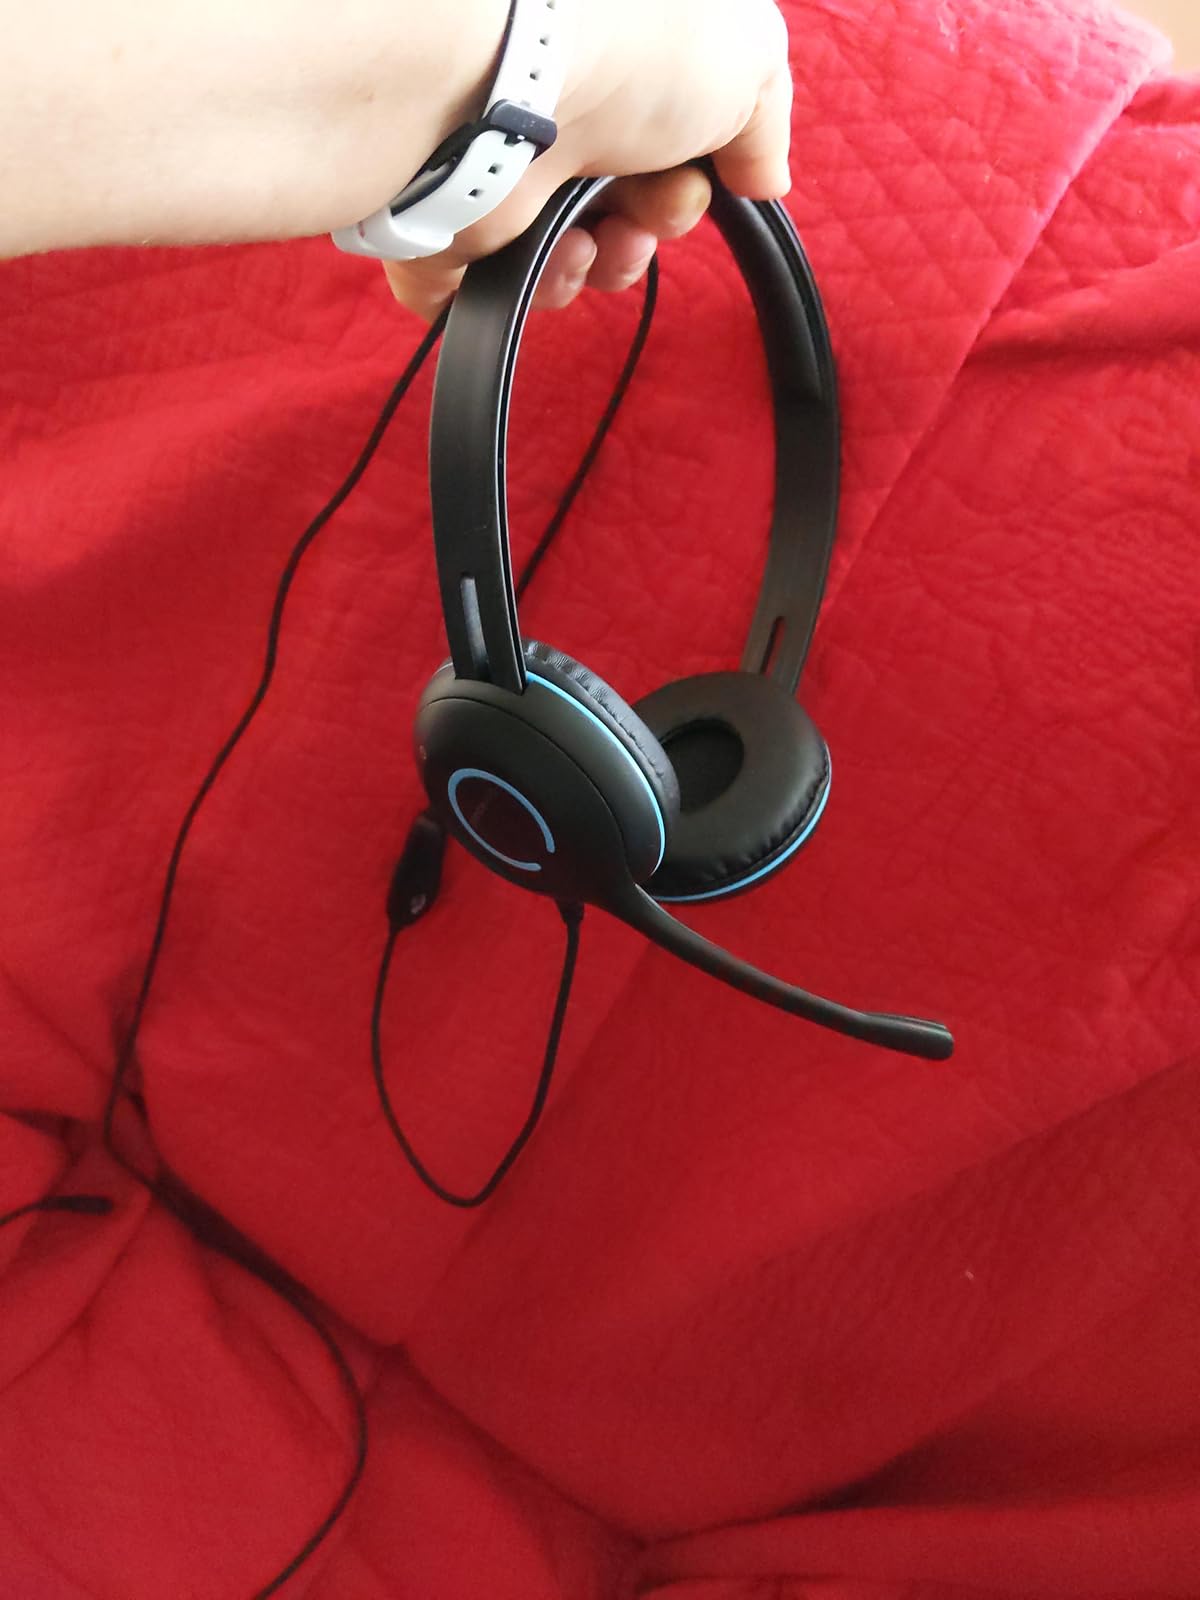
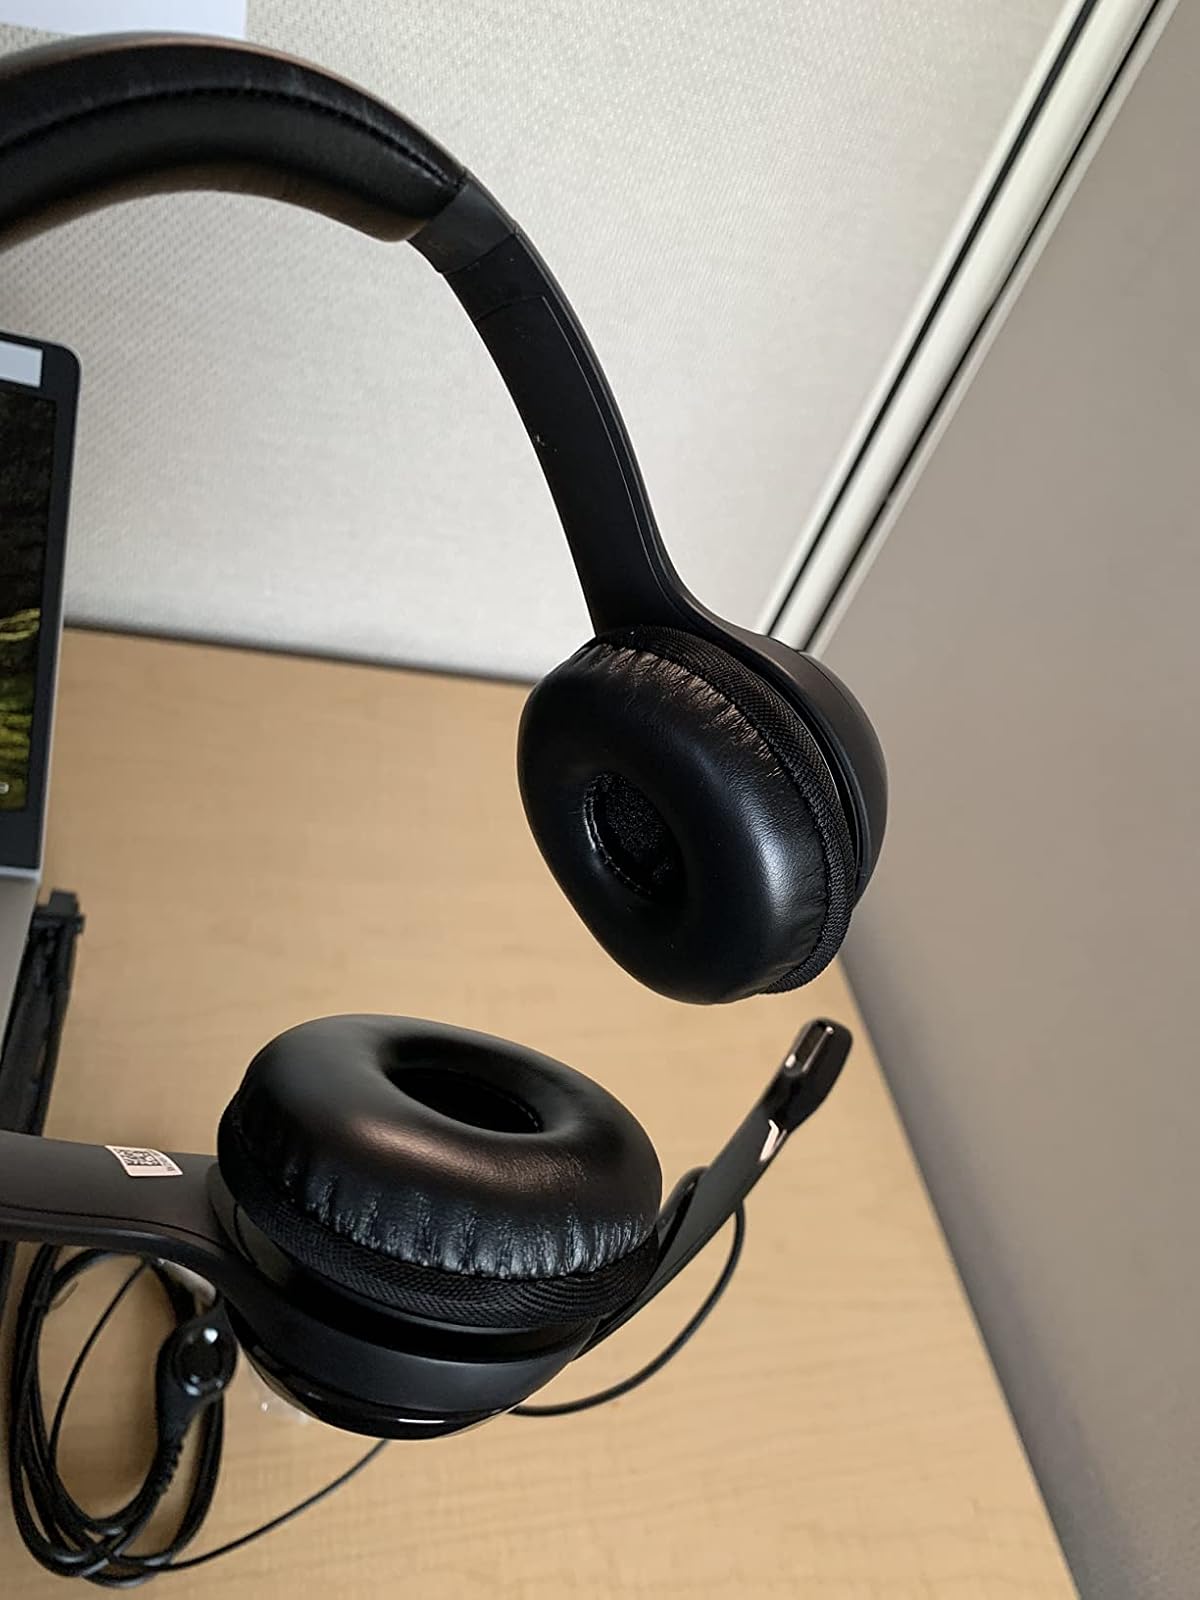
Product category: headphones
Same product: no